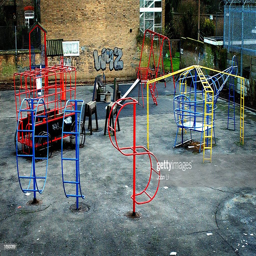
a concrete surfaced playground is shown .